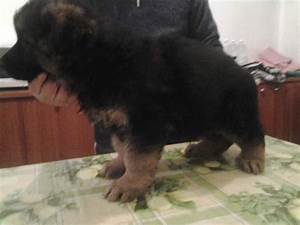
Label: cane